Winthrop Rockefeller

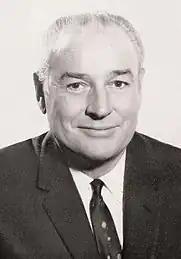
Rockefeller in 1969

Much of Rockefeller's second term was spent in conflict with the opposition legislature. In 1969, he told the lawmakers that his reelection the previous November had meant that a slim majority of voters had approved of tax increases. He proposed to spend half of the new revenues sought on education, 12 percent on health and welfare, 10 percent on local government, and the remainder on state employee salaries and streamlined services. "There are no frills in what I am proposing ... . no luxuries ... . no monuments to me as an individual ... . I implore every member of the General Assembly as I have myself: Listen to the voice of the people ... . not to the selfish interests."